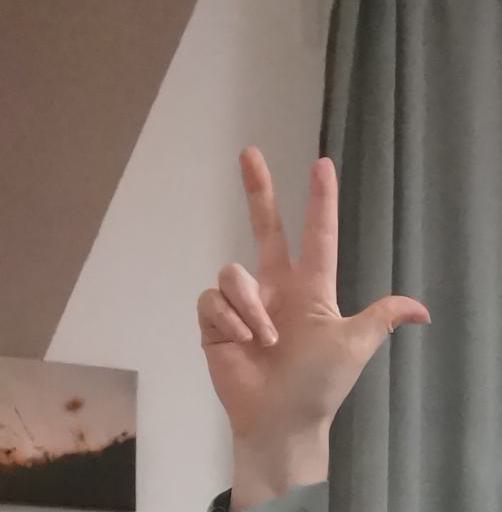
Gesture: three2